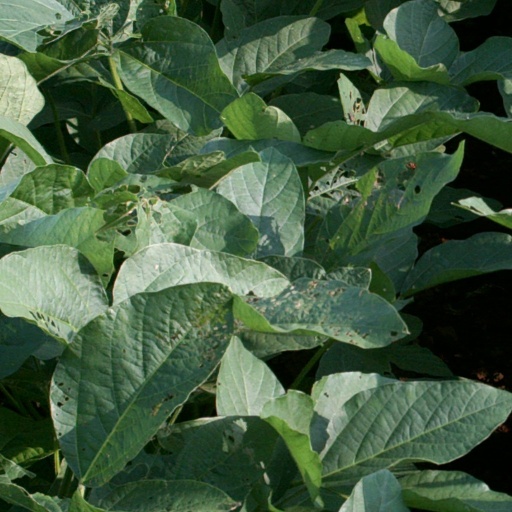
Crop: soybean